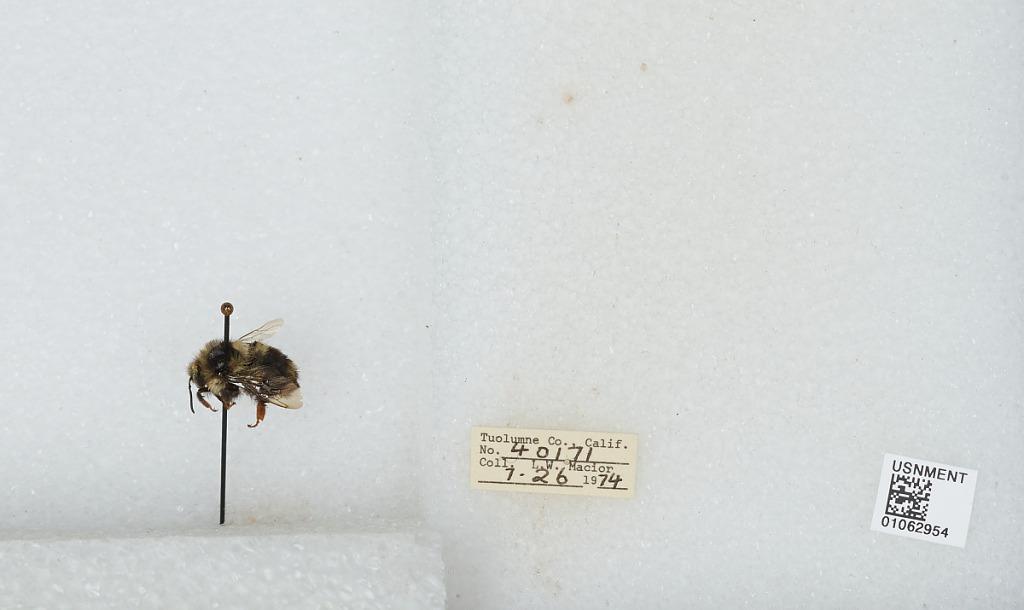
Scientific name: Bombus bifarius nearcticus
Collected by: L. Macior
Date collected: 1974-7-26
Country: United States
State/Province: California
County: Tuolumne
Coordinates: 38.02, -119.93